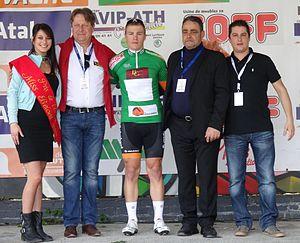
Triptyque des Monts et Châteaux 2014, étape 2b, 5 avril 2014, départ d'Estaimbourg. Depicted person: André Looij Depicted team: Rabobank Development no fallback page found for autotranslate (base=By courtesy of Triptyque des Monts et Châteaux 2014, lang=en)
La 19ᵉ édition du Triptyque des Monts et Châteaux a eu lieu du 4 au 6 avril 2014. La course fait partie du calendrier UCI Europe Tour 2014 en catégorie 2.2.
André Looij, né le 25 mai 1995 à Wilnis, est un coureur cycliste néerlandais. Il est membre de l'équipe Monkey Town Continental.